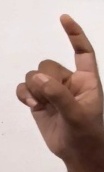
ASL sign: Z